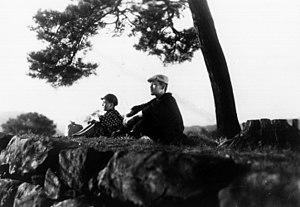
Il était un père est un film japonais réalisé par Yasujirō Ozu, sorti en 1942. Il est resté inédit en France jusqu'en 2005.
Chishū Ryū, né le 13 mai 1904 à Tamana et mort le 16 mars 1993 à Yokohama est un acteur japonais.